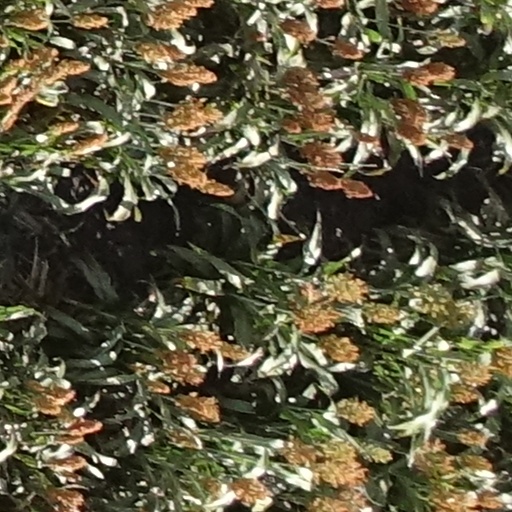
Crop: sorghum